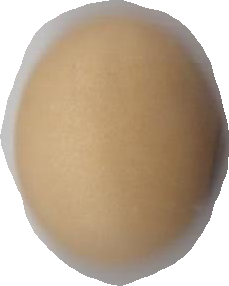
Variety: Anjasmoro